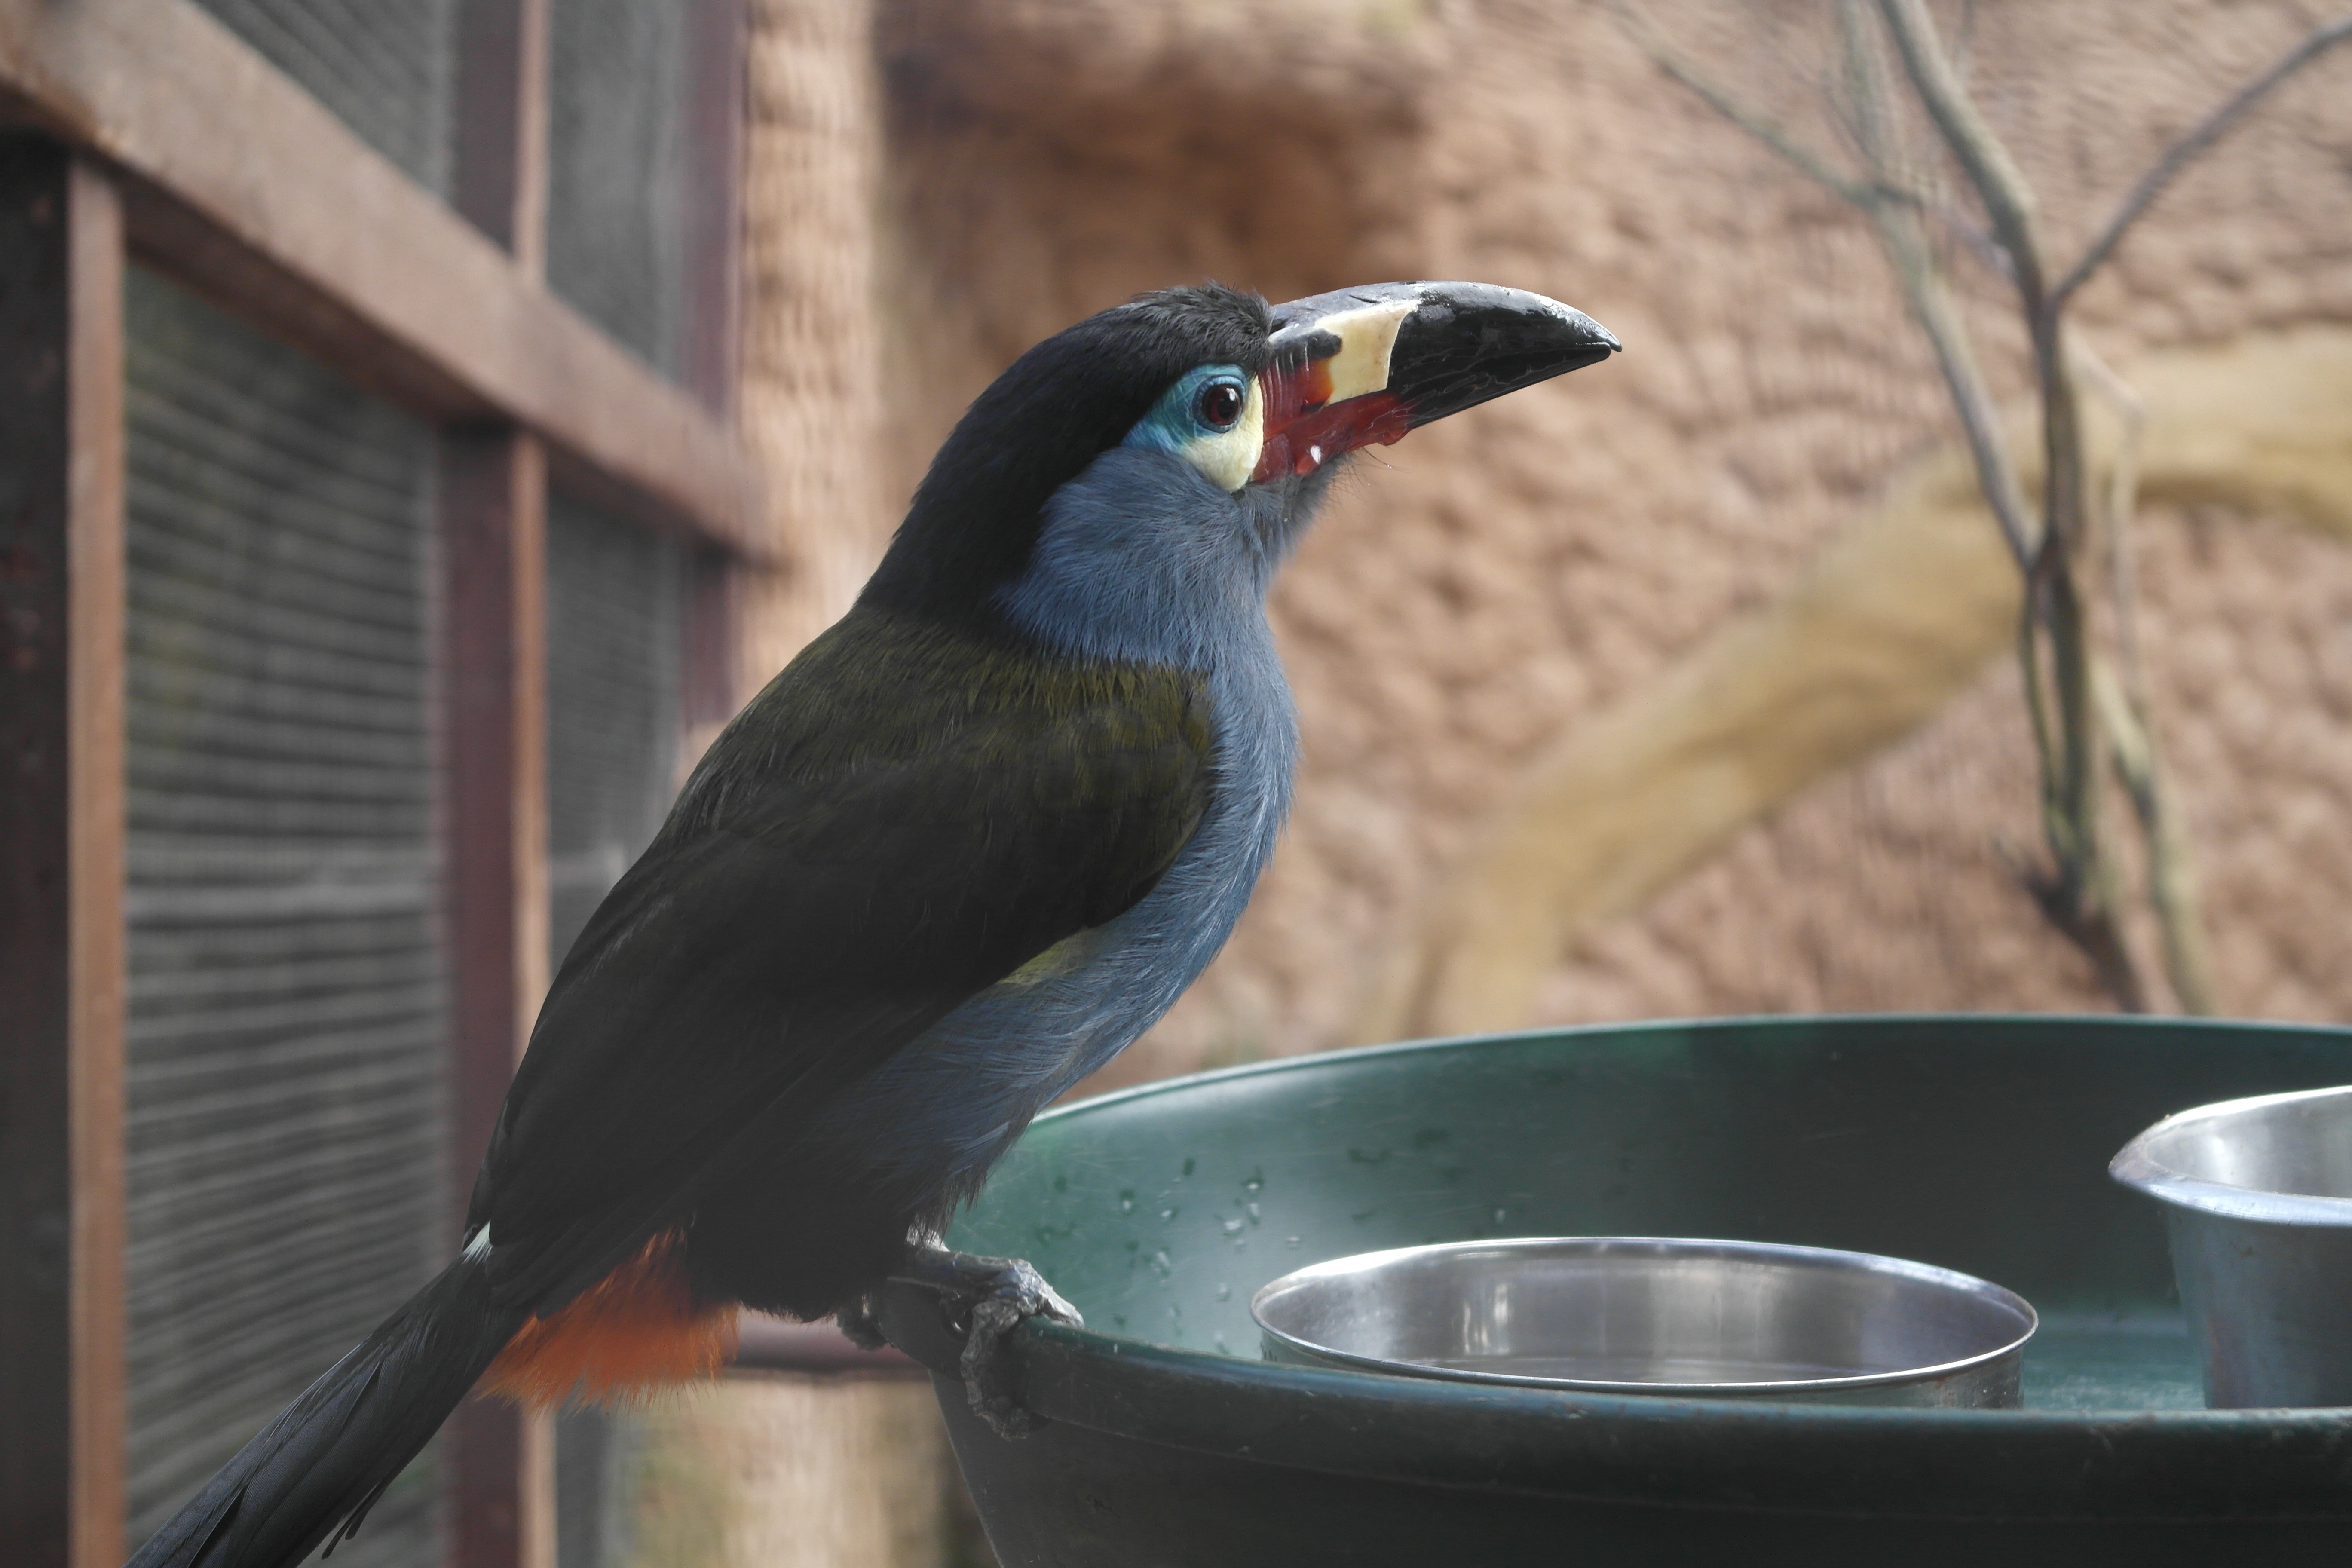
bird, beak, blue, fauna, vertebrate, perching bird